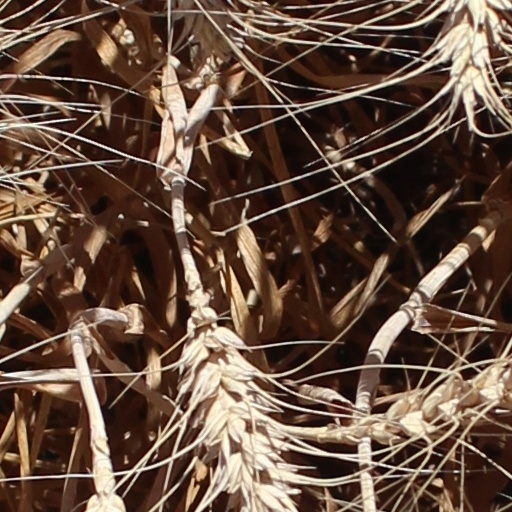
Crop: wheat